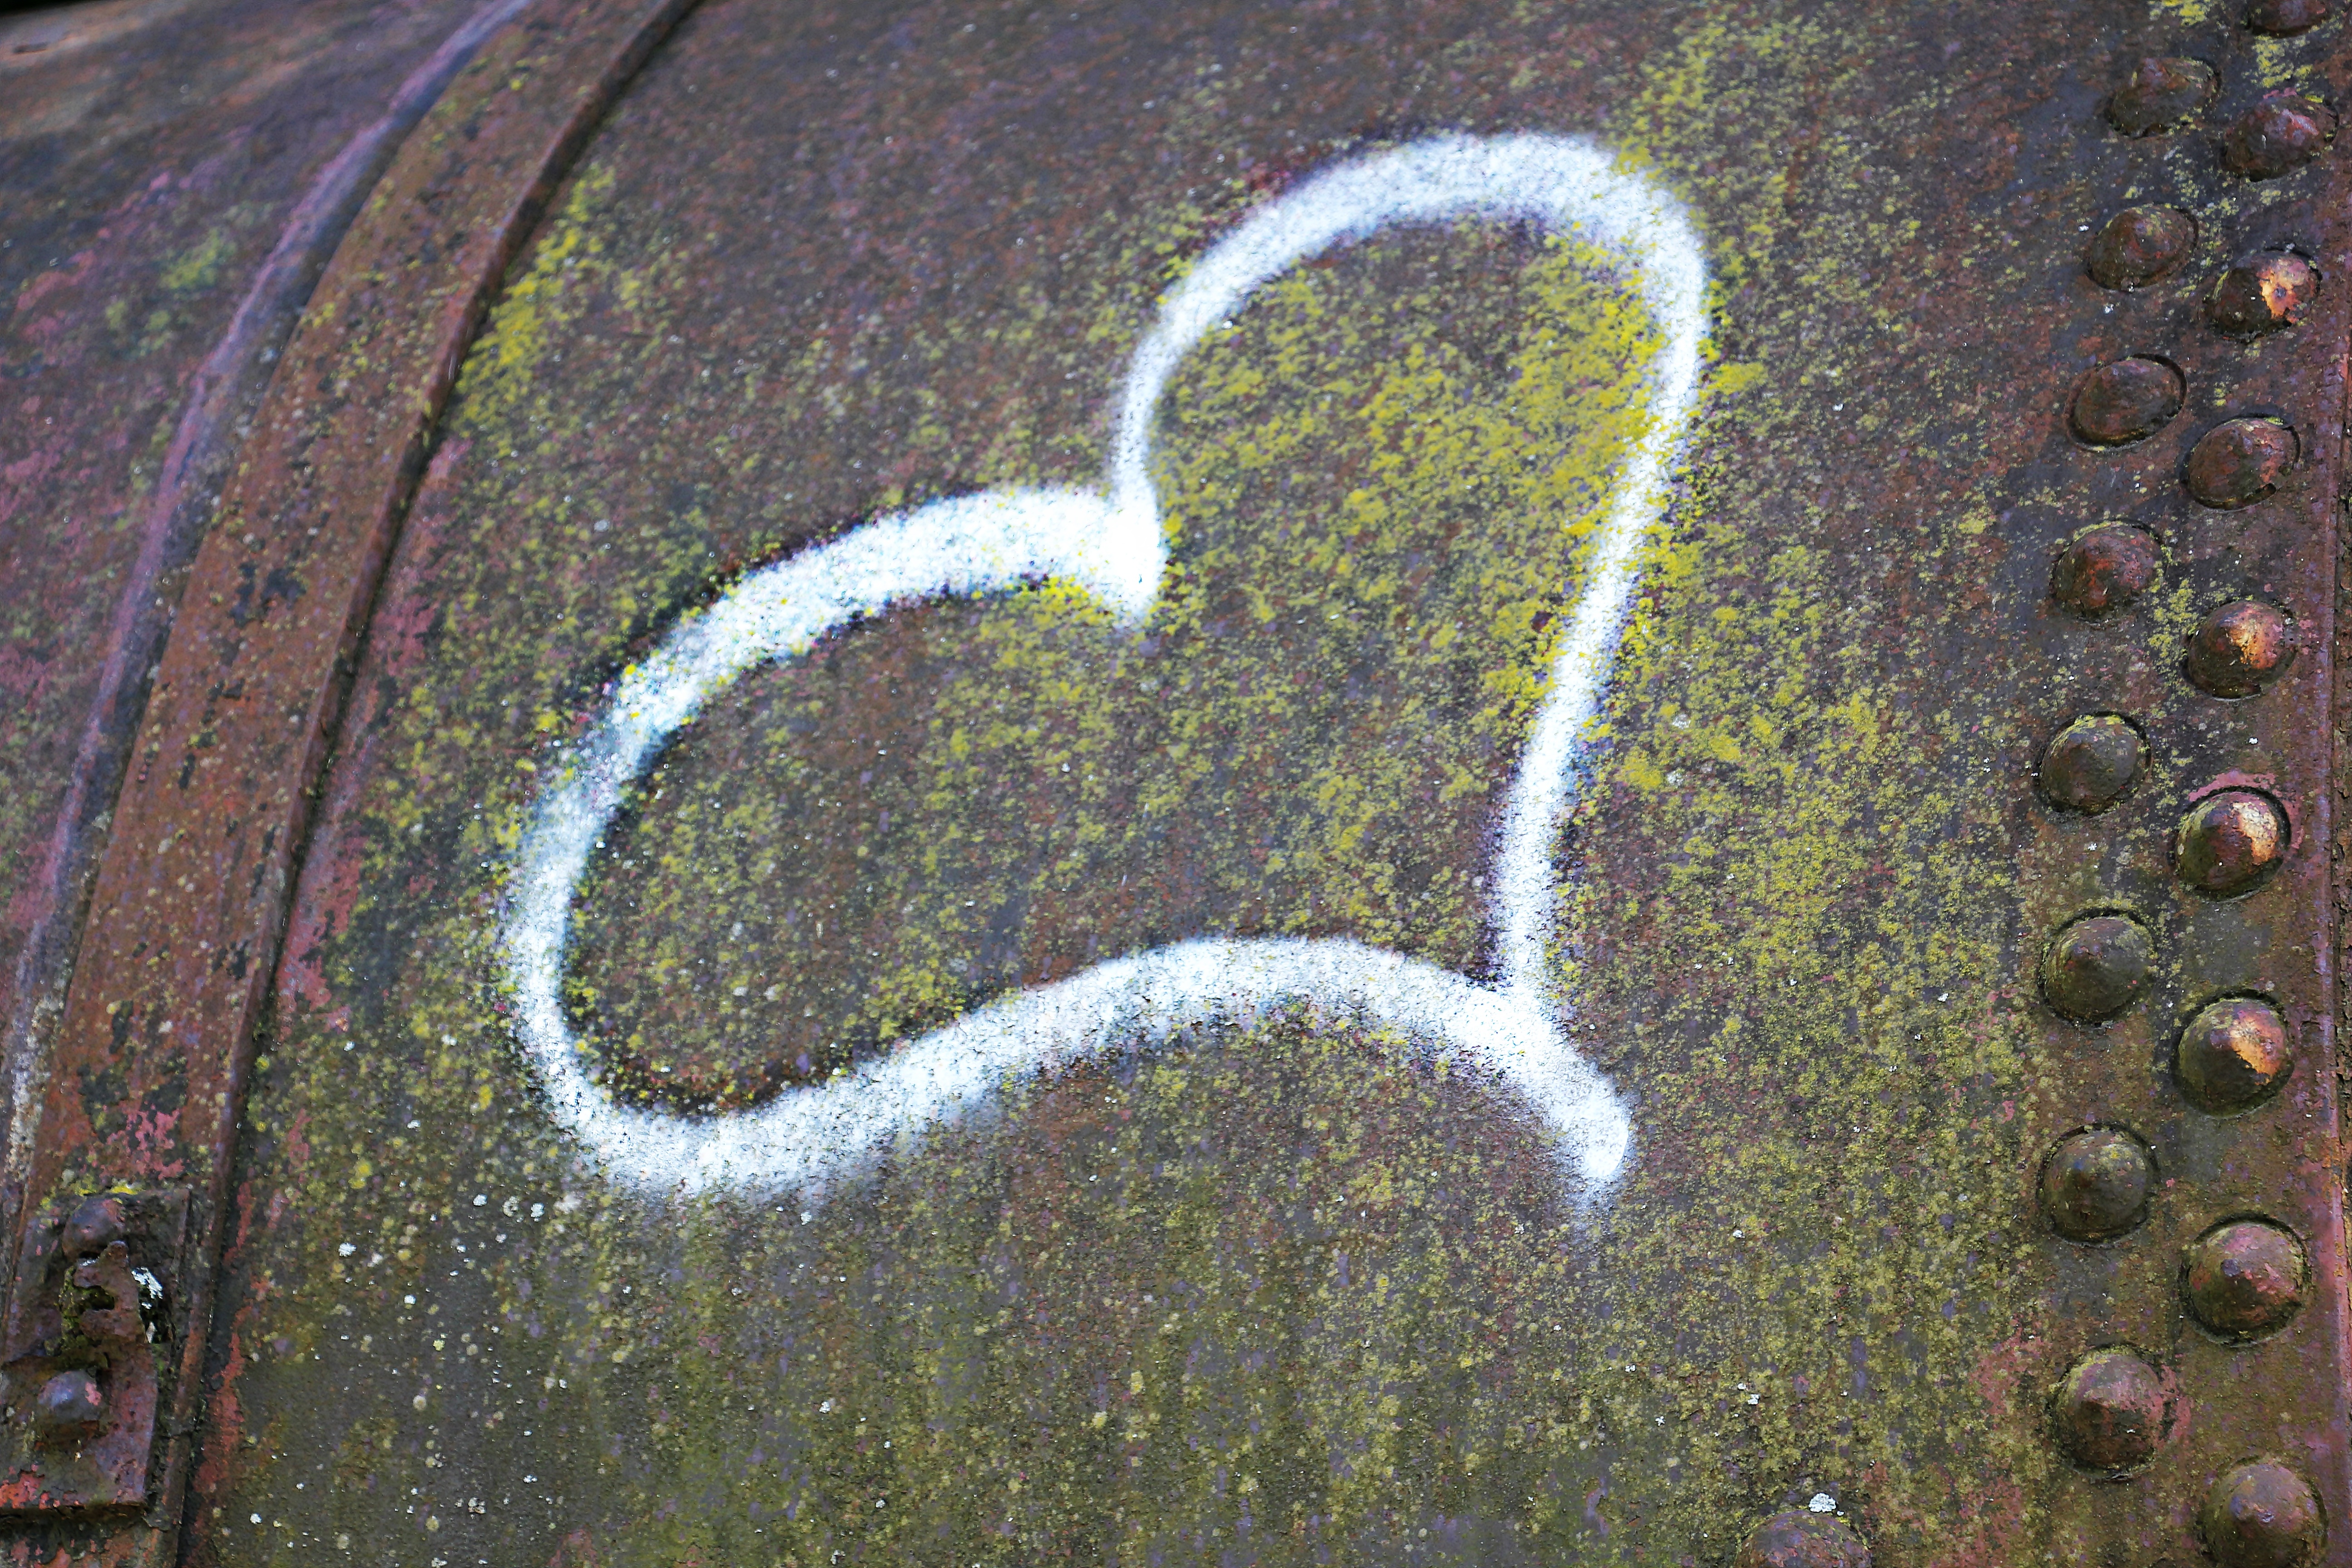
water, wood, railway, wagon, leaf, number, old, train, love, heart, green, broken, soil, decay, cemetery, graffiti, weathered, trains, wreck, discarded, obsolete, lapsed, retired, turned off, rots, train cemetery, zughalde, wooden trains, rotted trains, disused trains